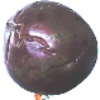
Label: Passion Fruit 1